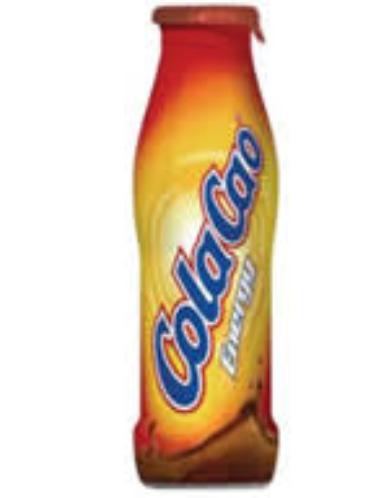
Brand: Cola Cao
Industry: Food